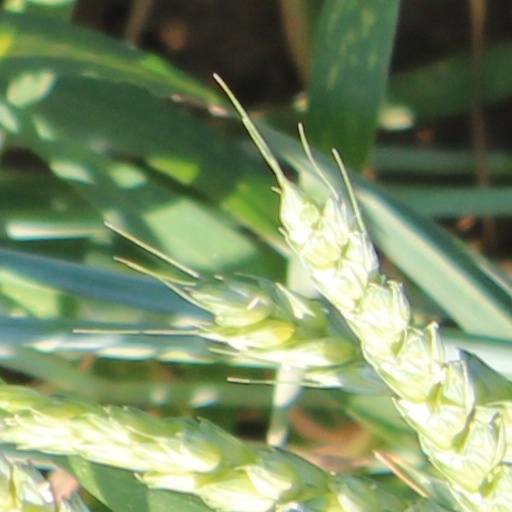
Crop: wheat